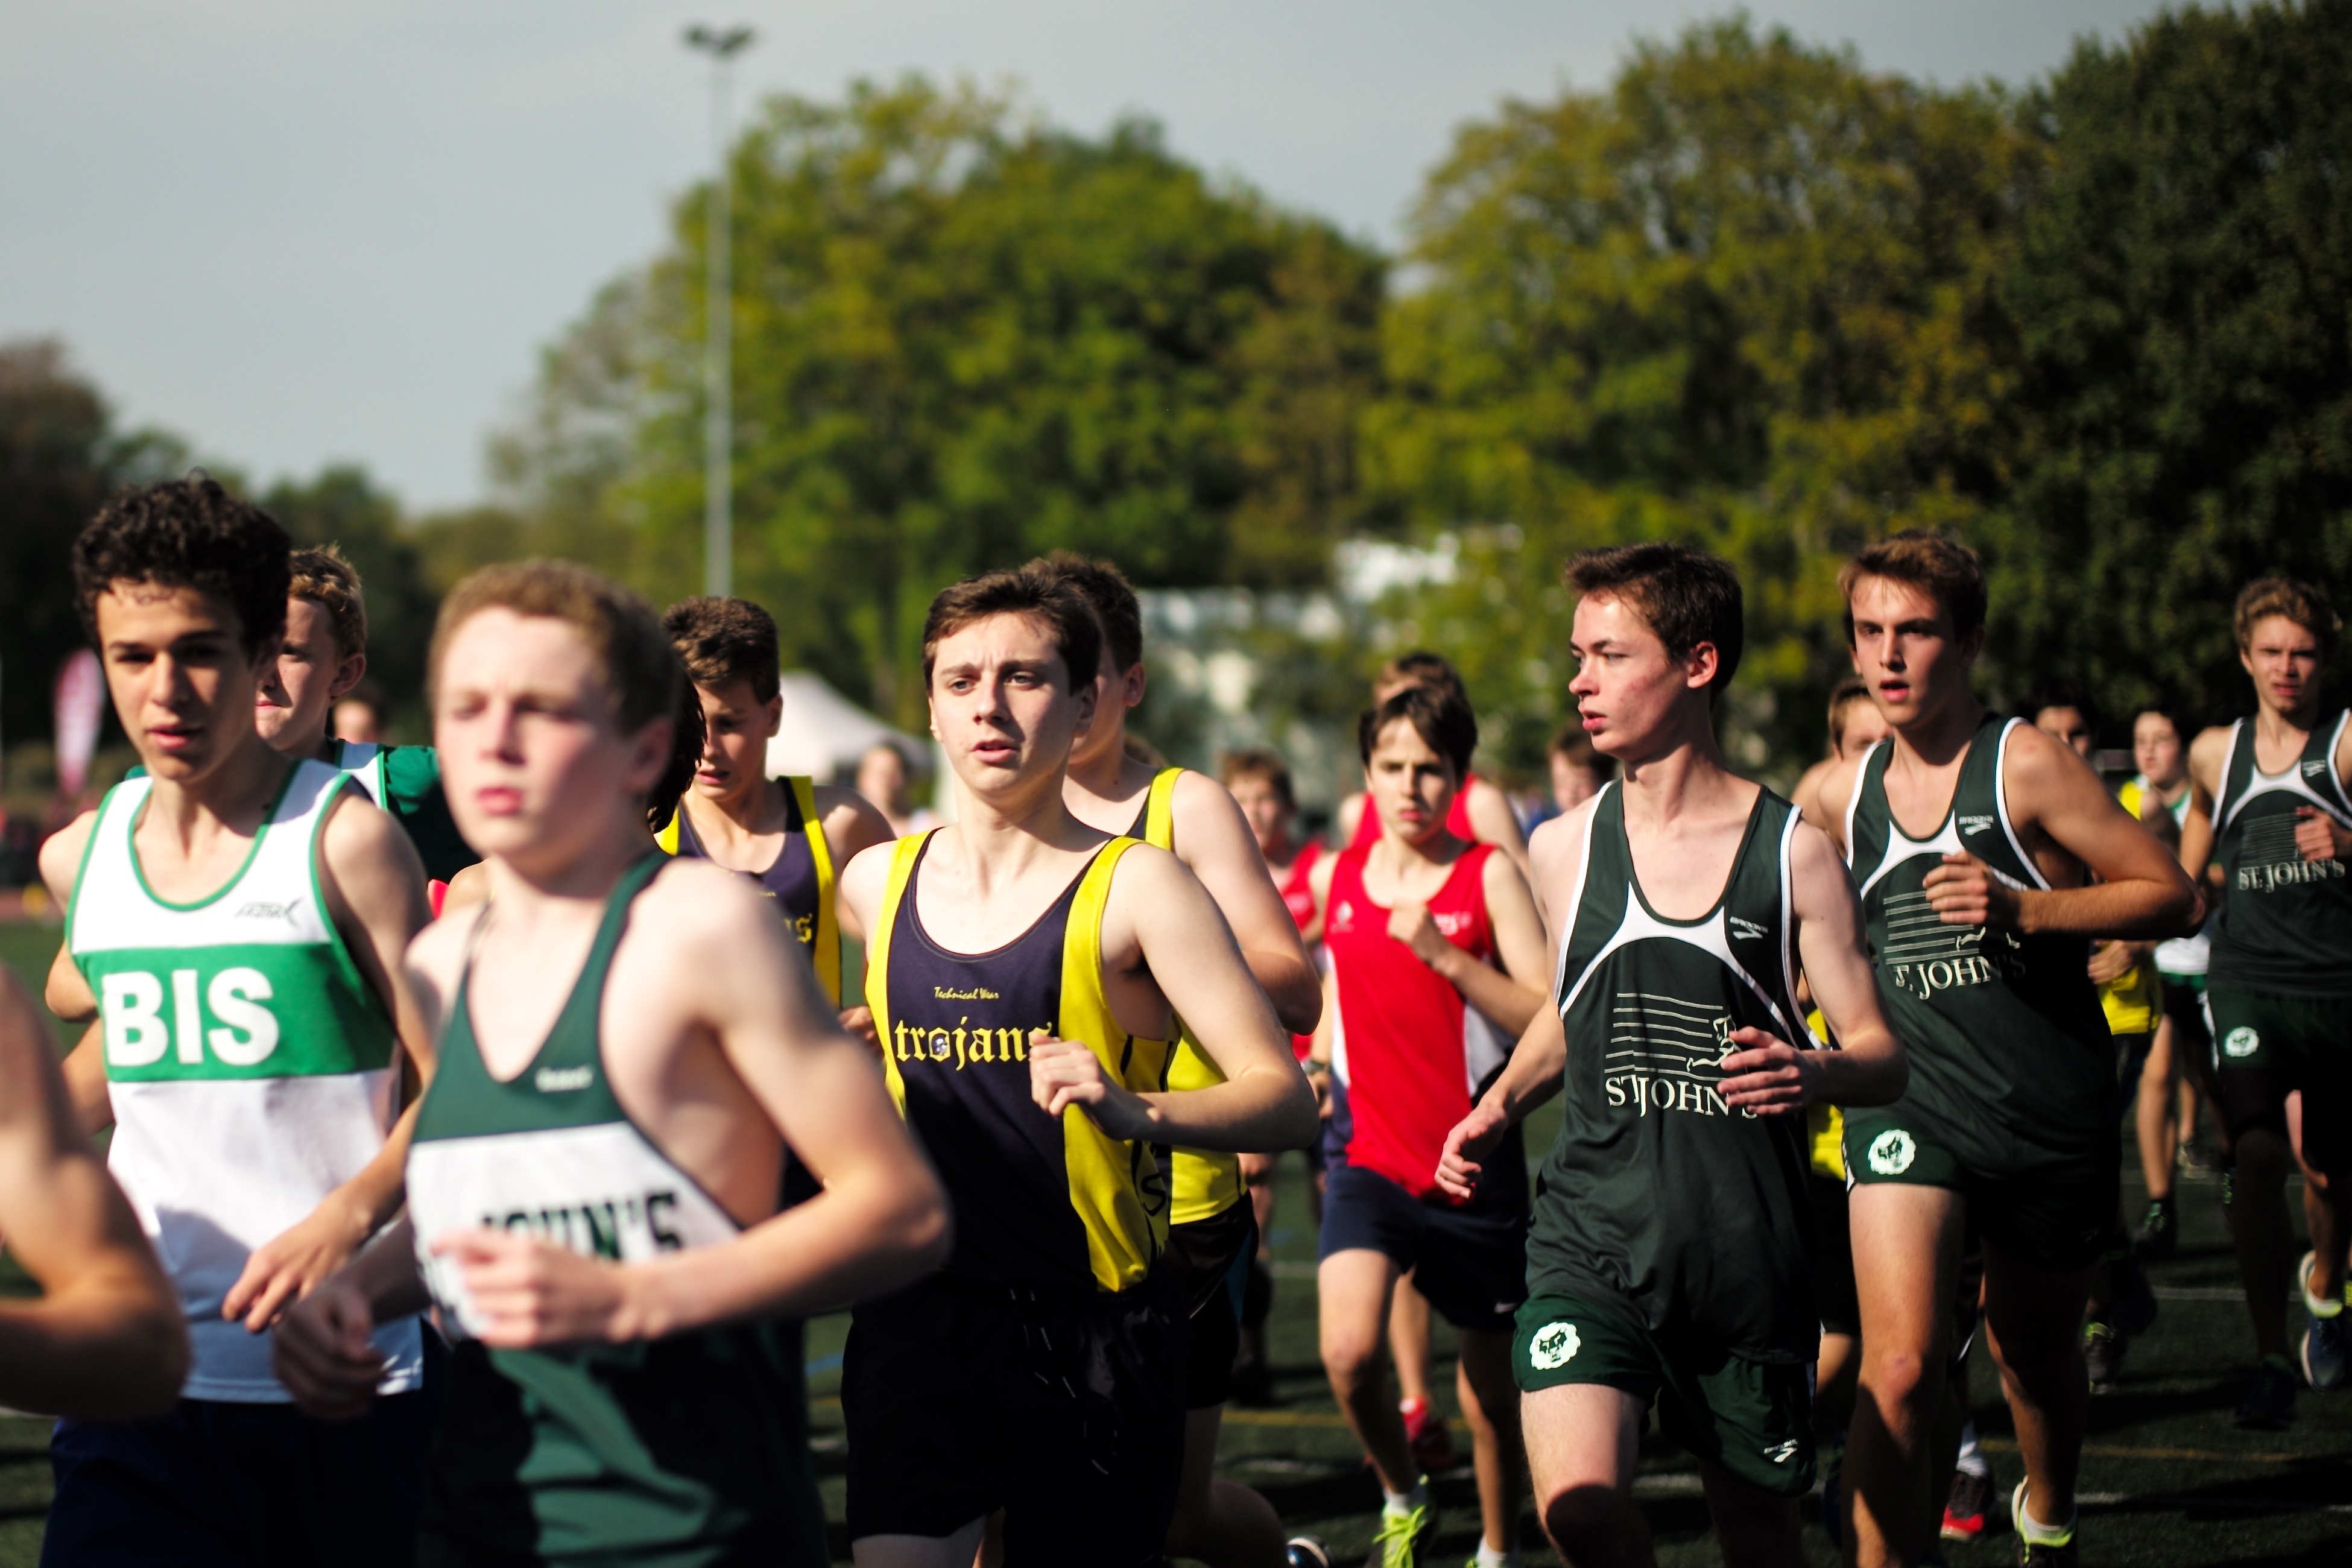
person, bokeh, running, run, country, recreation, europe, cross, ash, belgium, race, competition, hague, brussels, marathon, m, american, team, sports, boys, 50, school, runners, filter, nd, endurance, leica, 240, summilux, varsity, athletics, meet, xc, sprint, isb, juniorvarsity, physical exercise, outdoor recreation, human action, endurance sports, duathlon, long distance running, cross country running, half marathon